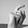
ASL letter: X